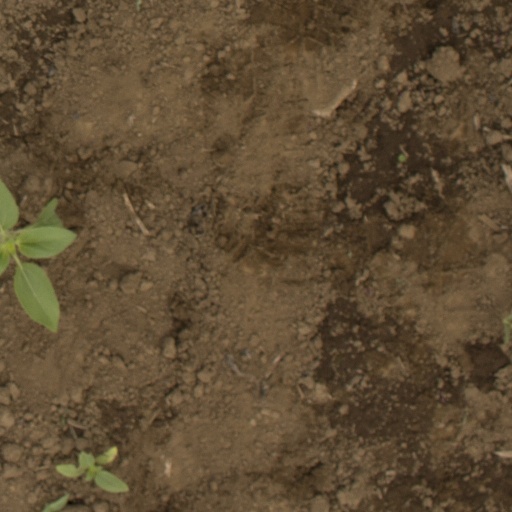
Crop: Jerusalem artichoke